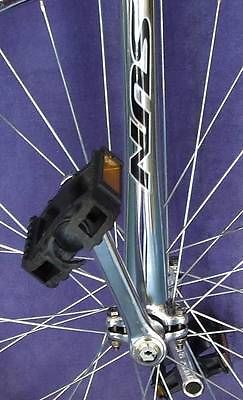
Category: bicycle